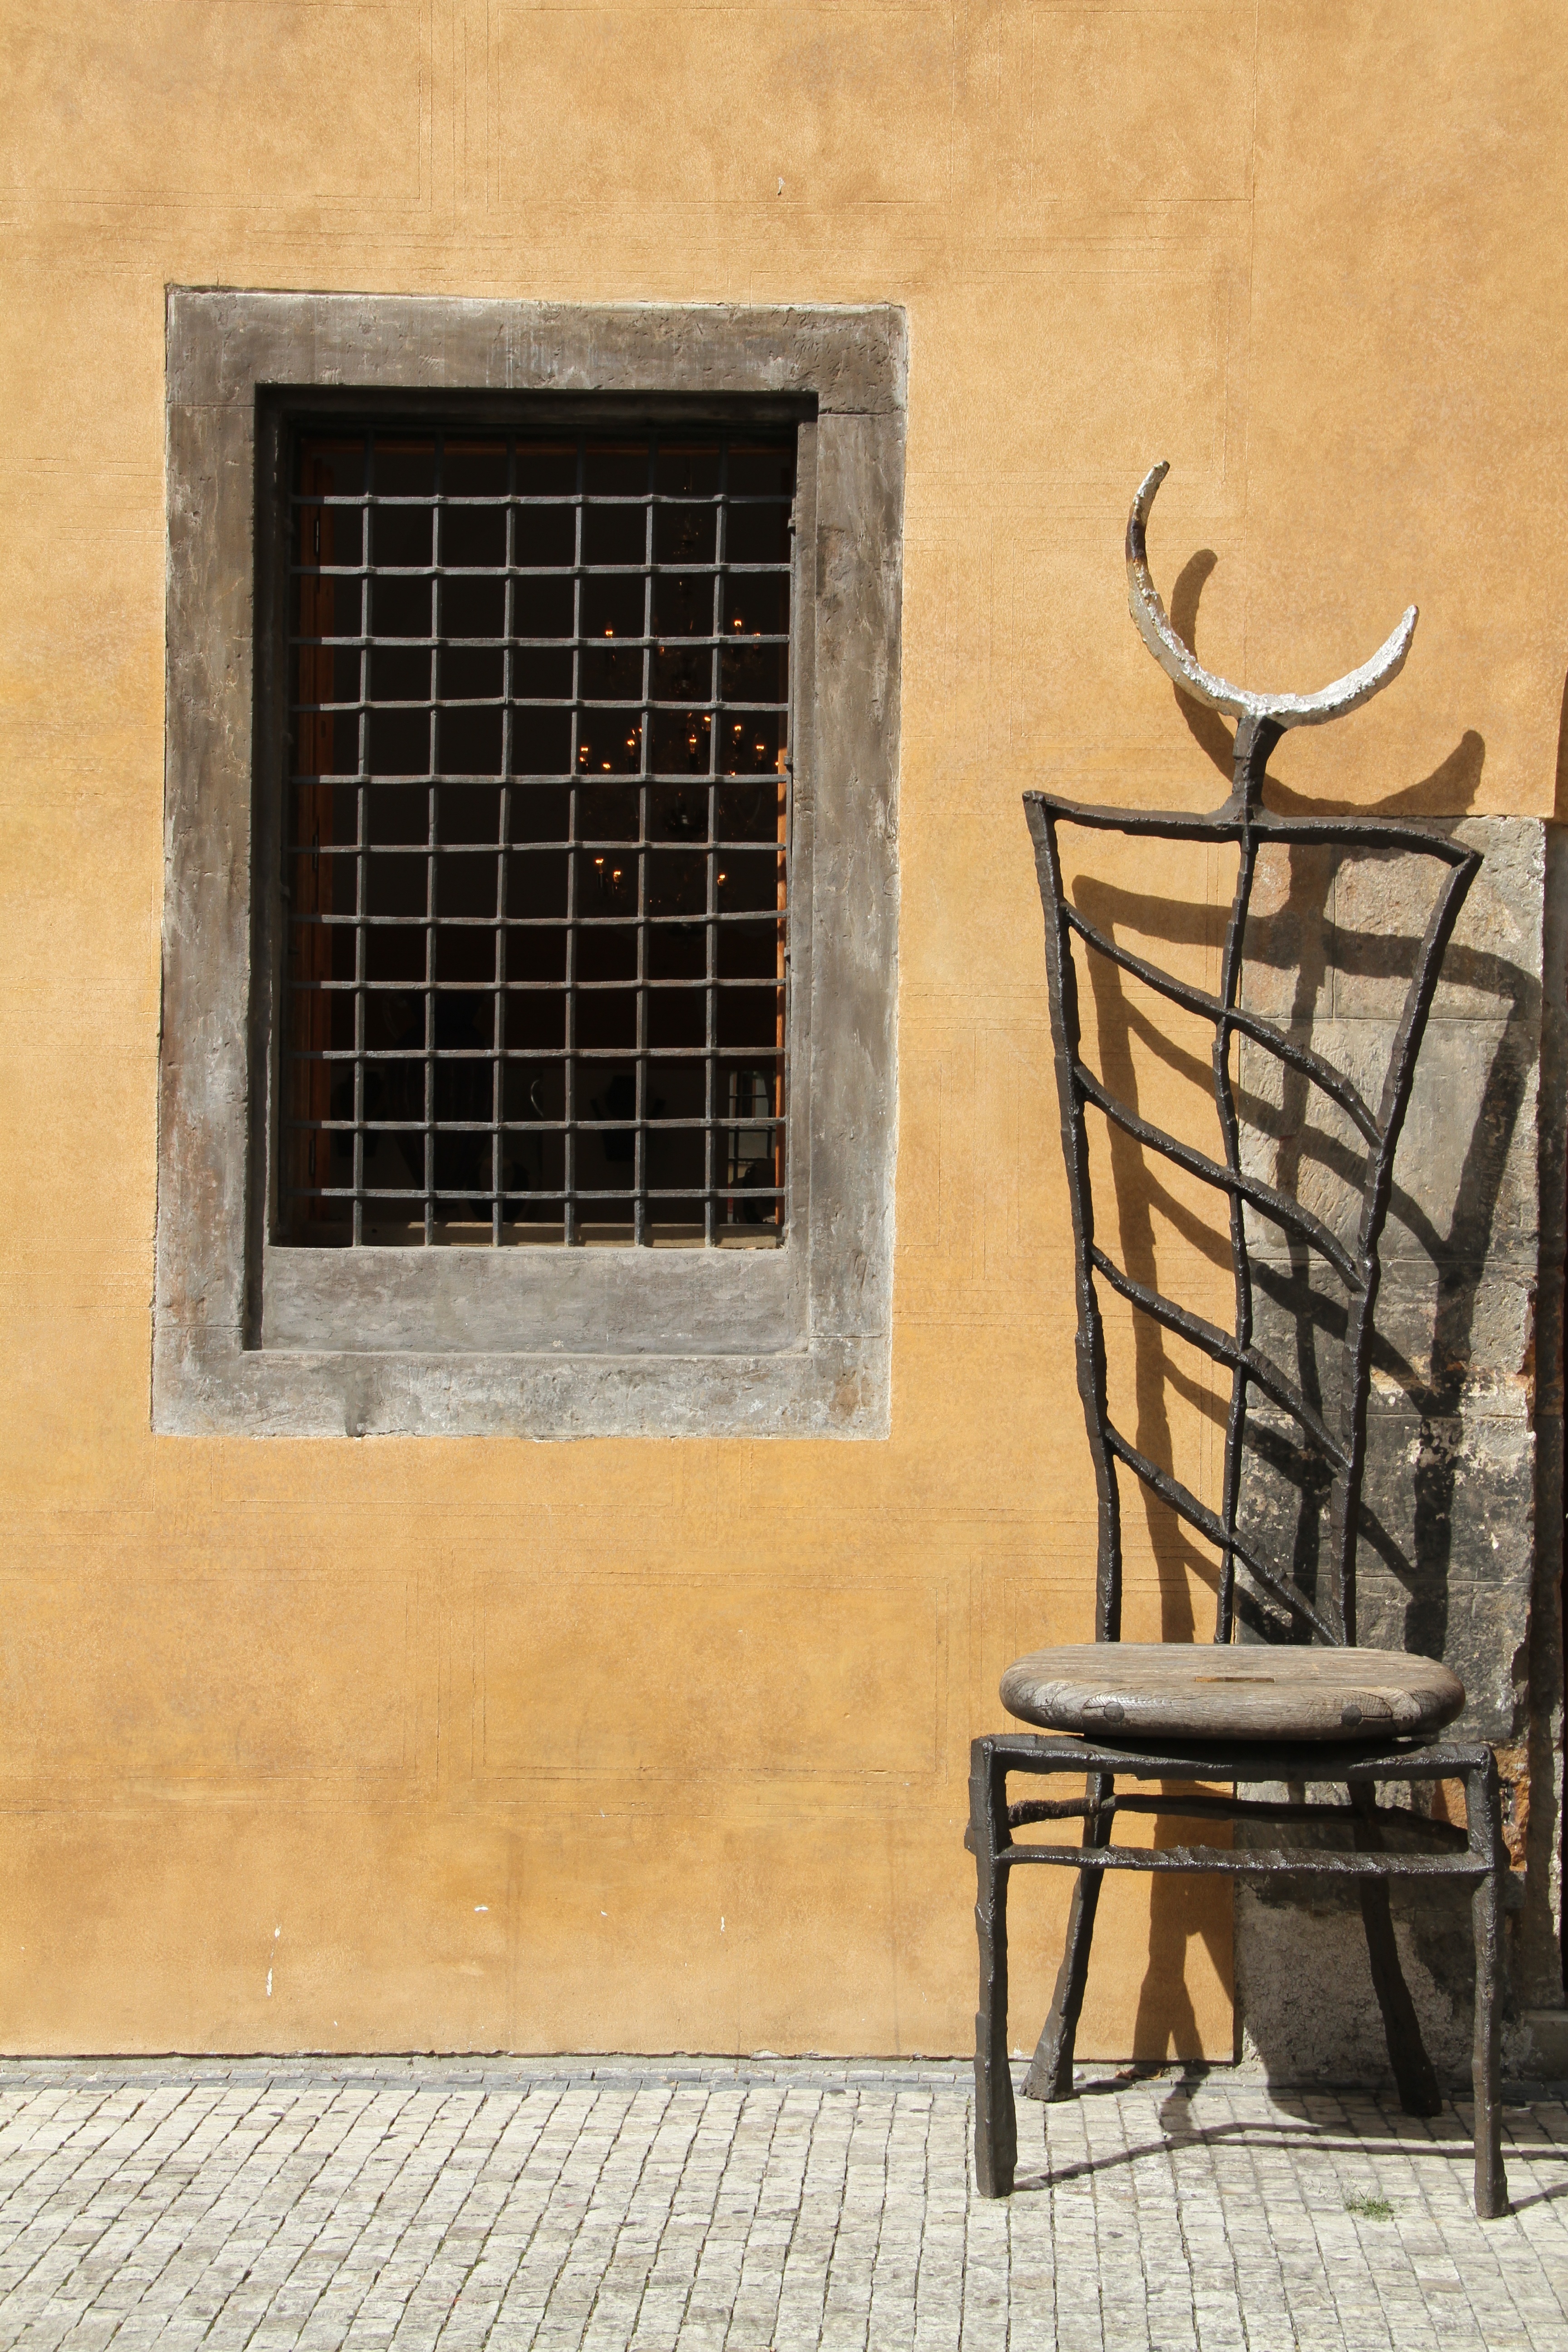
architecture, wood, chair, floor, window, building, old, wall, facade, prague, furniture, room, material, interior design, design, iron, flooring, window covering